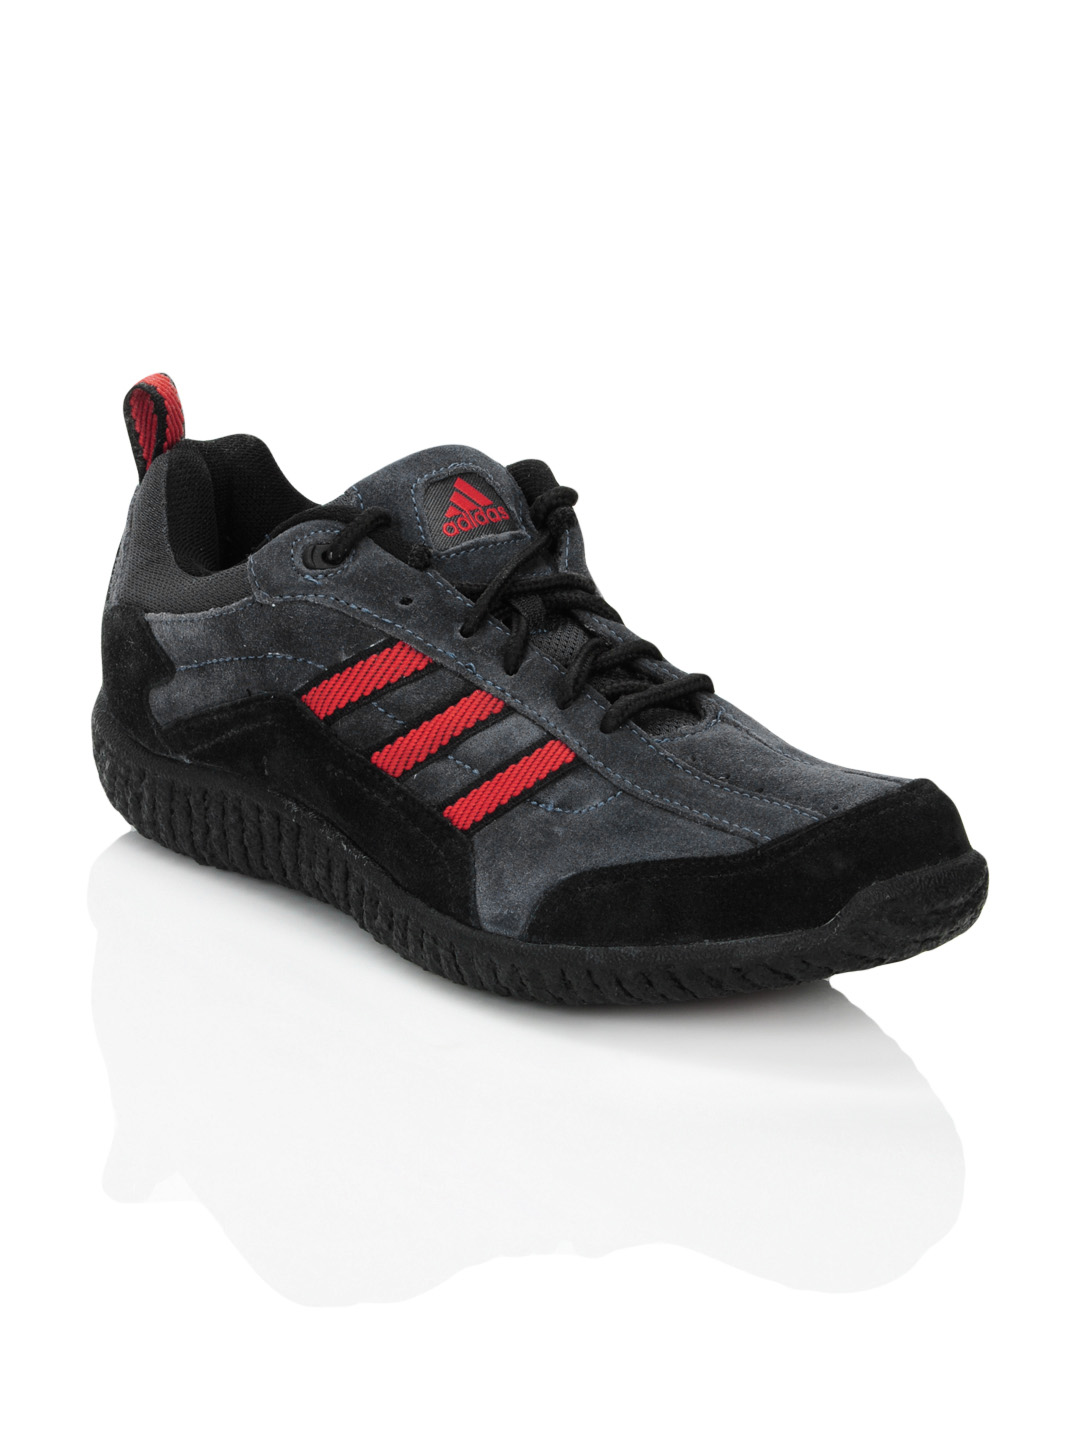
ADIDAS Men Equale Grey Shoes
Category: Footwear / Shoes / Sports Shoes
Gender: Men
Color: Grey
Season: Summer 2012
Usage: Casual